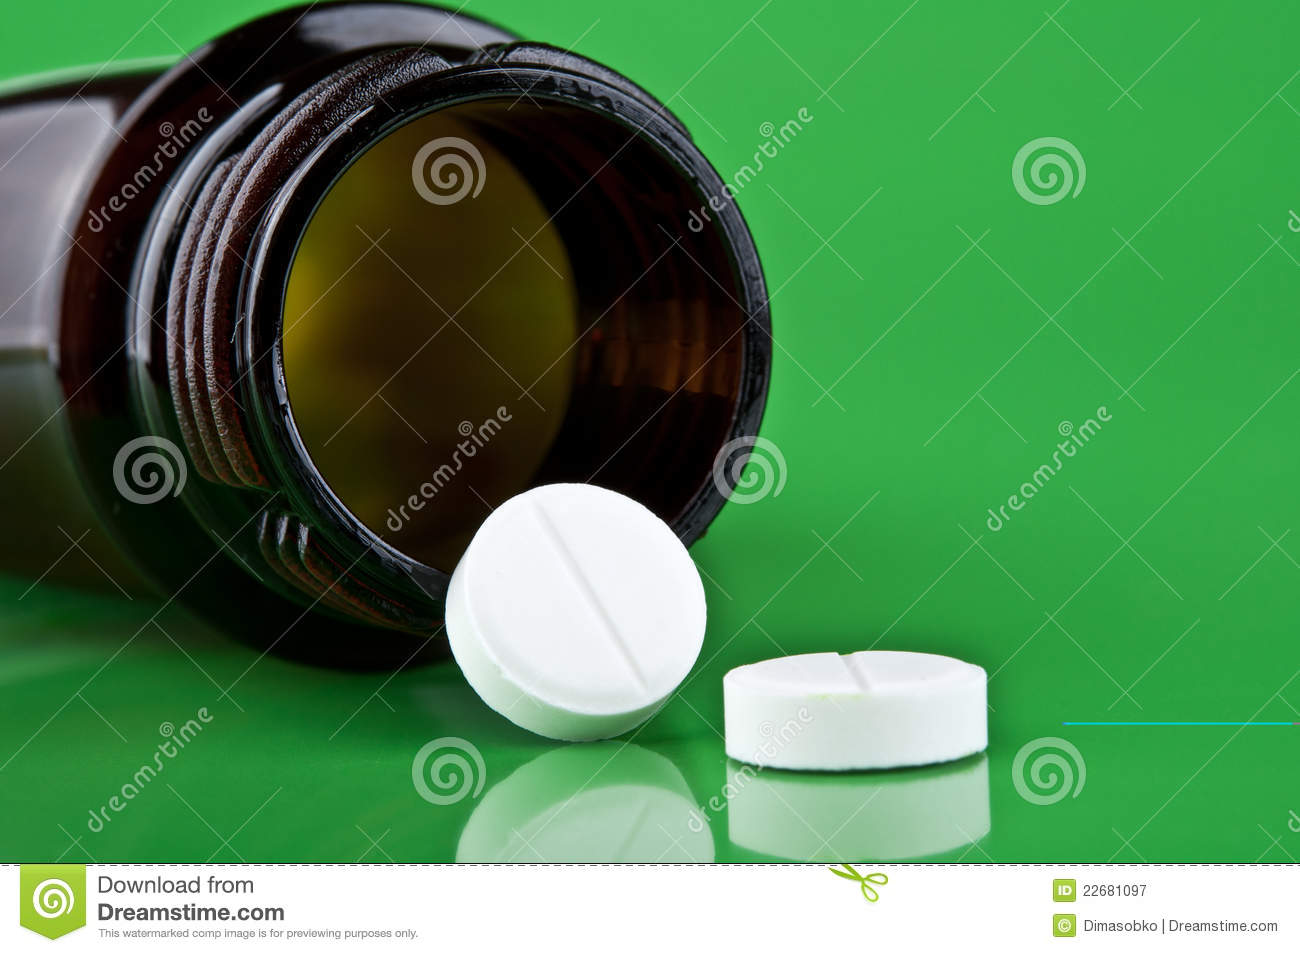
Label: plastic